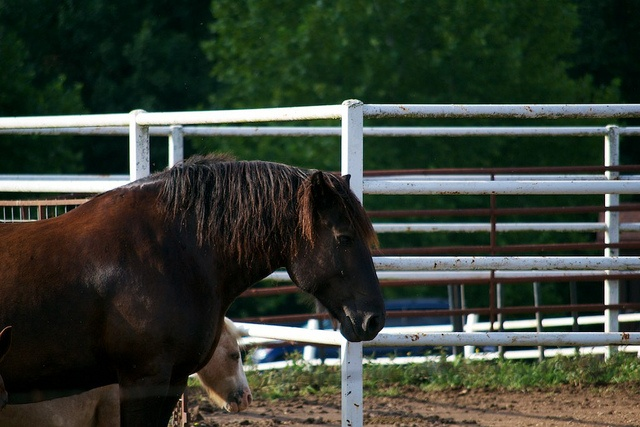
A horse is standing inside a pen next to a smaller horse.
A brown horse in front of a white fence.
Two horses are standing in a horse corral.
One brown and one tan horse walking inside a metal corral.
A brown horse standing inside of a white fence.